Dallas Mavericks all-time roster and statistics leaders

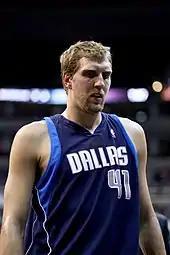
Dirk Nowitzki is the longest-serving player in Mavericks history.

The Dallas Mavericks are an American professional basketball team based in Dallas. They play in the Southwest Division of the Western Conference in the National Basketball Association (NBA). The team joined the NBA in 1980 as an expansion team and won their first NBA championship in 2011. The Mavericks have played their home games at the American Airlines Center since 2001. Their principal owners are Miriam Adelson and Patrick Dumont. Their current staff includes Nico Harrison as general manager and Jason Kidd as head coach.